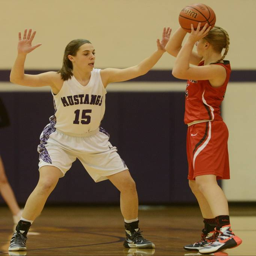
images from the girls basketball game .